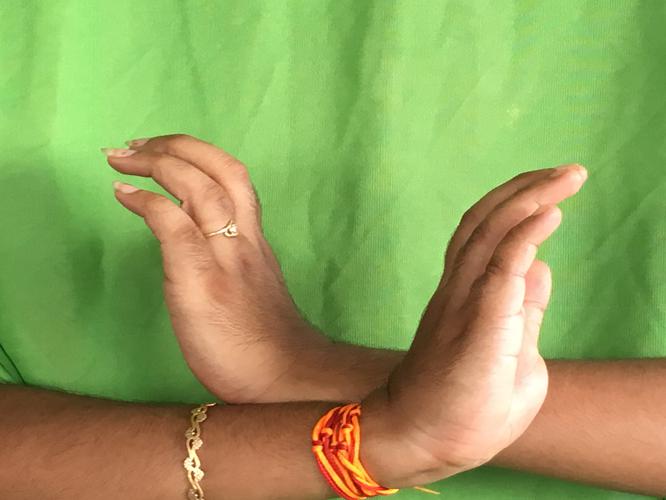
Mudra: Nagabandha
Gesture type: double_hand